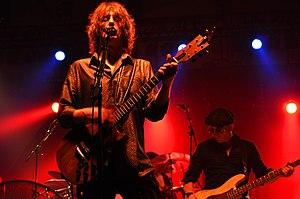
The Waterboys à Lorient en 2011.
The Waterboys est un groupe de musique britannique créé en 1983 par Mike Scott. Les membres du groupe, passés et présents, sont essentiellement écossais et irlandais. Le groupe voyagea et élut domicile dans différentes villes telles que Londres, Dublin, An Spidéal, New York et Findhorn. Le groupe a abordé différents styles musicaux durant son existence, mais la majeure partie de sa musique peut être décrite comme un mélange de musique folk celtique et de rock 'n' roll, ou folk rock. Après dix années d'enregistrements et de tournées, la formation musicale se sépara en 1993 et M. Scott poursuivit une carrière solo. Le groupe se reforma en 2000, et reprit albums et concerts. Le leader du groupe souligna lui-même une continuité entre le groupe The Waterboys et son travail personnel, affirmant que « pour moi, il n'y a pas de différence entre Mike Scott et The Waterboys; ils signifient tous deux la même chose. Ils sont à la fois moi-même et ceux qui m'accompagnent durant mes tournées musicales ».